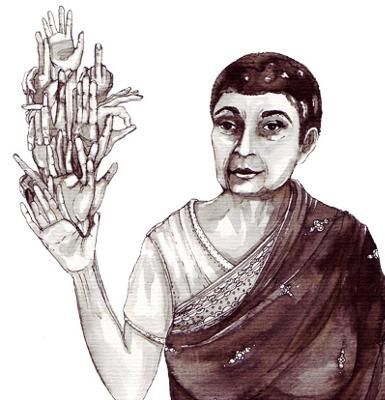
回答: 先輩しっかりしてください!これ何本に見えますか!?